Jeremias II of Constantinople

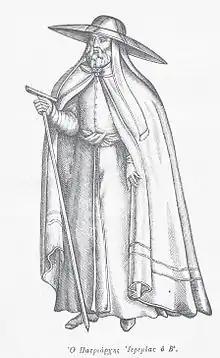
Jeremias II of Constantinople, 19th-century drawing

Jeremias II of Constantinople (1530 – 4 September 1595) was Ecumenical Patriarch of Constantinople three times between 1572 and 1595.